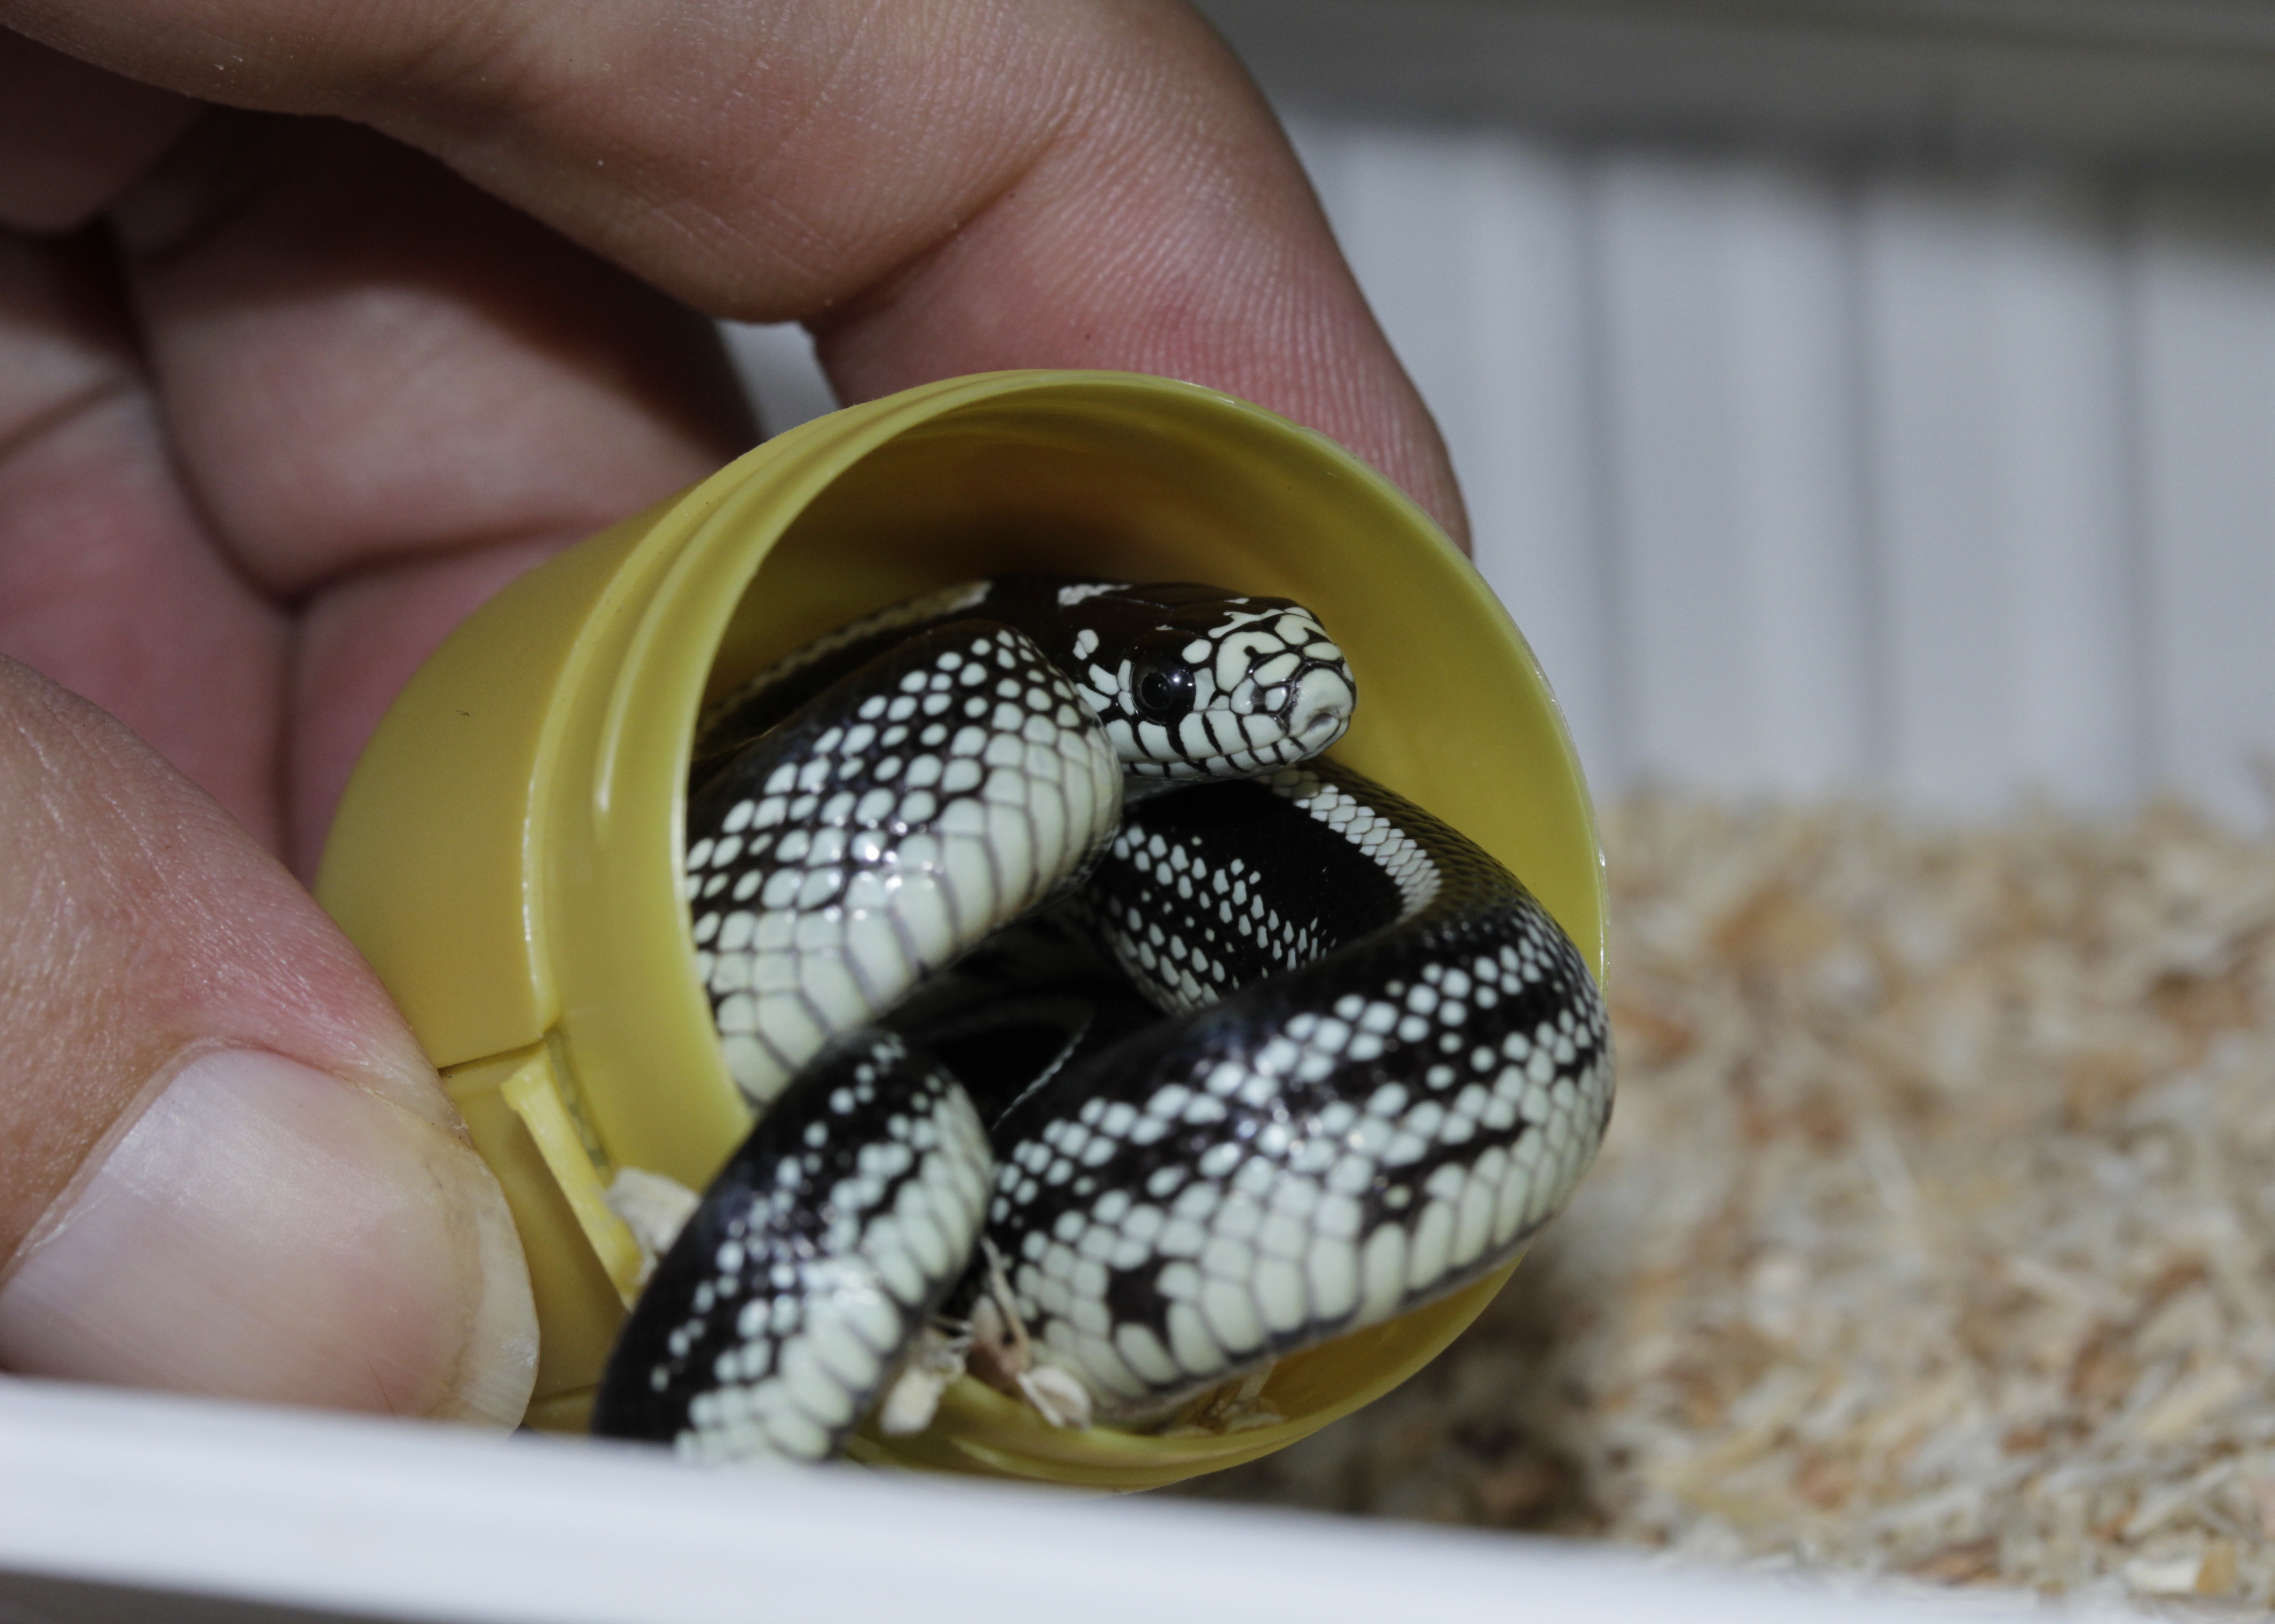
hand, cute, finger, small, reptile, yellow, nail, close up, snake, vertebrate, baby snake, hiding place, scaled reptile, chain natter, california getula, attack position, kinder surprise